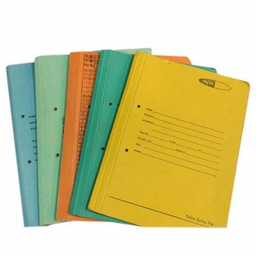
Label: paper